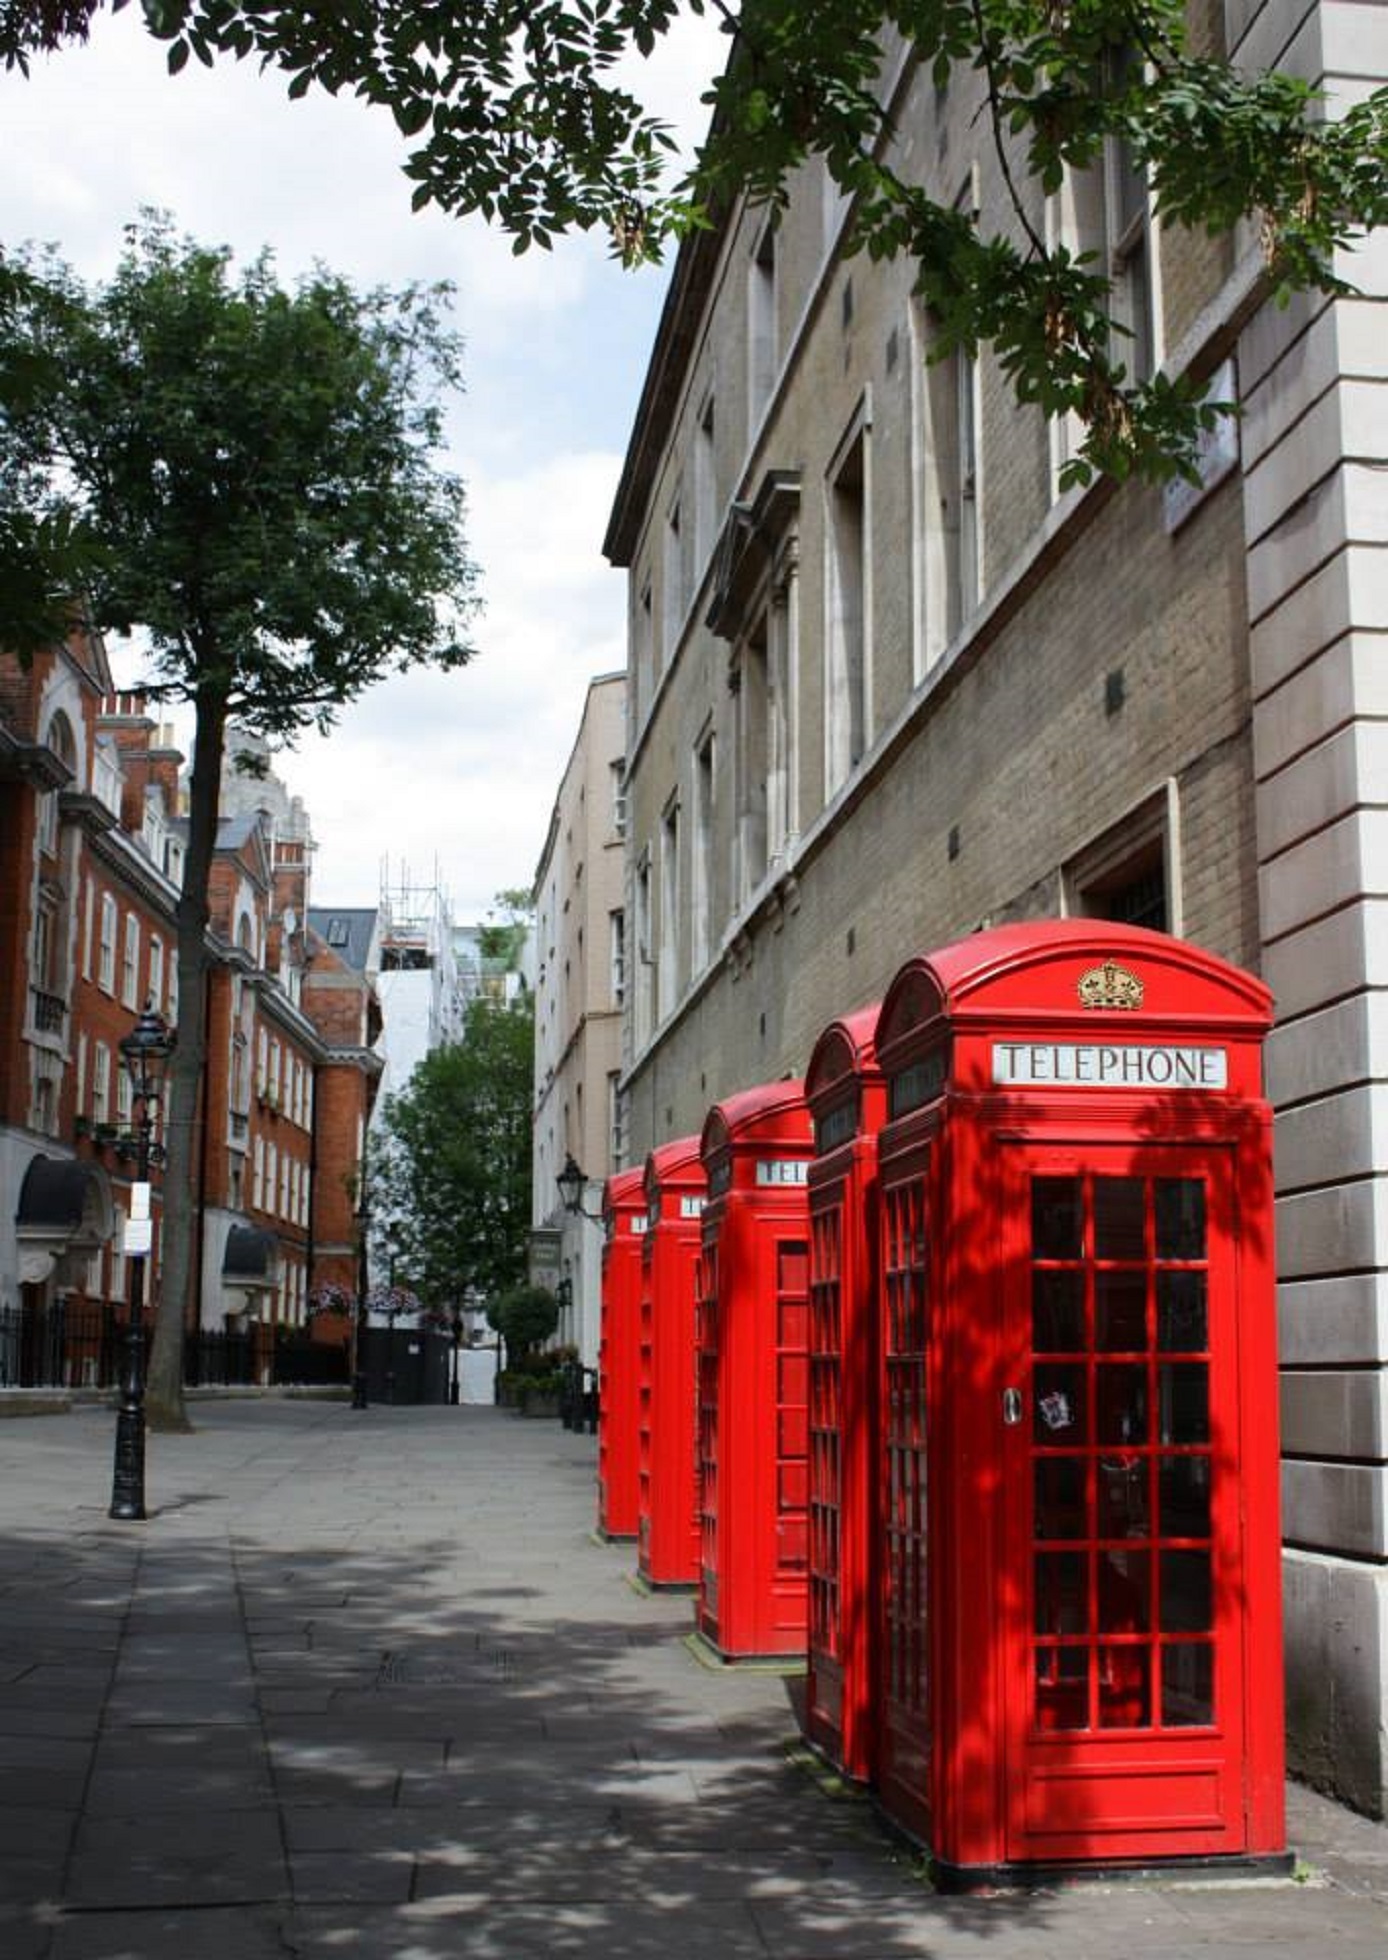
pedestrian, road, street, vintage, town, city, downtown, red, telephone, public space, uk, england, london, infrastructure, british, history, famous, english, neighbourhood, urban area, telephone booth, telephone box, human settlement, outdoor structure